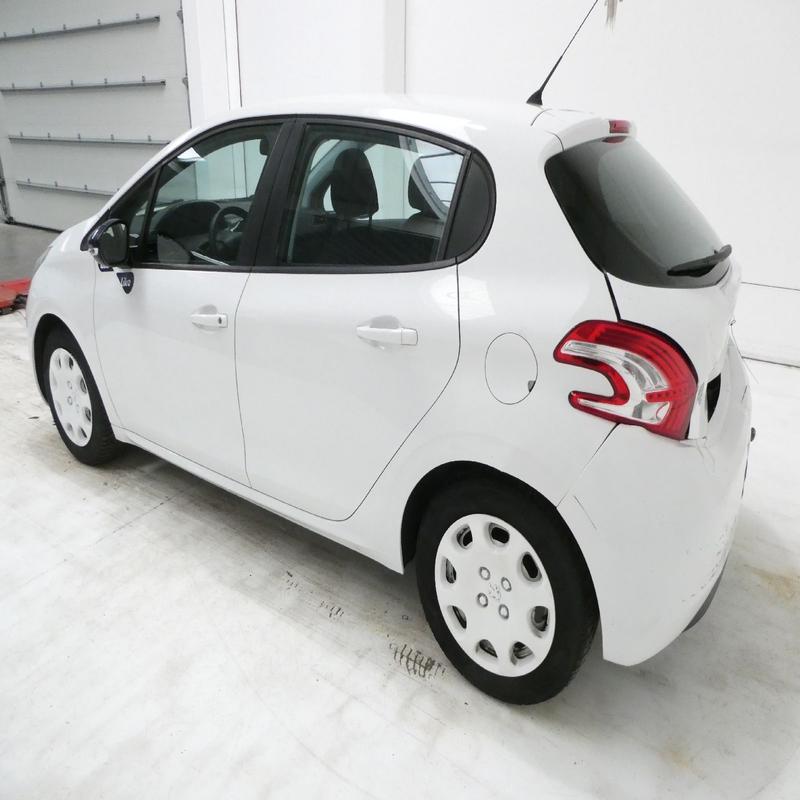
Aucun dommage détecté.
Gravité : aucun